The Zeros (American glam punk band)

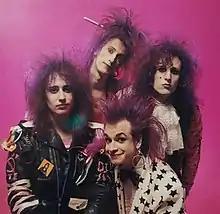
From left to right: Sammy Serious, Mr. Insane, Danny Dangerous, Joe Normal.

The Zeros, originally known as The Double "O" Zeros, were an American glam metal and glam punk band from New Jersey. Characterized by their matching purple hair, the band was a prominent figure on the Hollywood club scene of the late 1980s – early 1990s. In 1991 the band's record label Restless Records had the nightclubs Whisky a Go Go and Coconut Teaszer painted purple to commemorate the release of their album "4-3-2-1 The Zeros".